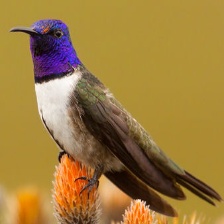
Species: ECUADORIAN HILLSTAR
Scientific name: OREOTROCHILUS CHIMBORAZO
ImageNet parent category: hummingbird